Amadeo I of Spain

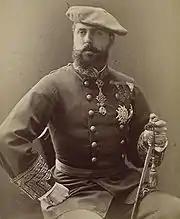
Carlos VII, Carlist pretender.

With Ruiz Zorrilla unyielding, Amadeo offered the premiership to Espartero, who declined due to age, then to Sagasta, who suggested José Malcampo—a revolutionary naval officer from 1868—to avoid direct confrontation. Malcampo, appointed October 5, was a Progressive seen as non-reactionary due to his role alongside Topete in the Glorious Revolution. His government, a bridge to Sagasta's eventual leadership on December 21, oversaw the Progressive Party's irreparable split into Sagasta's conservative faction, aligned with the Liberal Union, and Ruiz Zorrilla's "democratic progressive" or Radical Party, including Democrats (cimbrios) like Martos and Rivero.